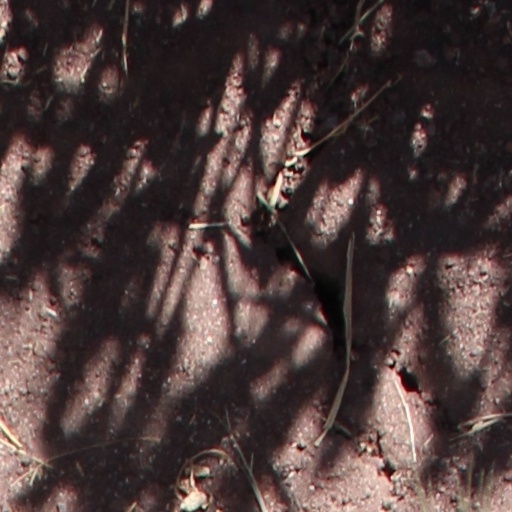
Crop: wheat